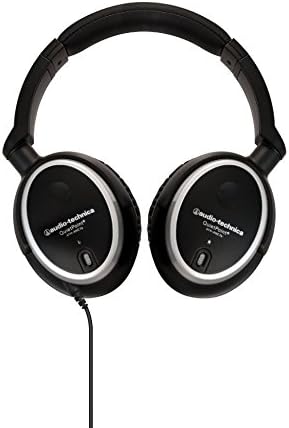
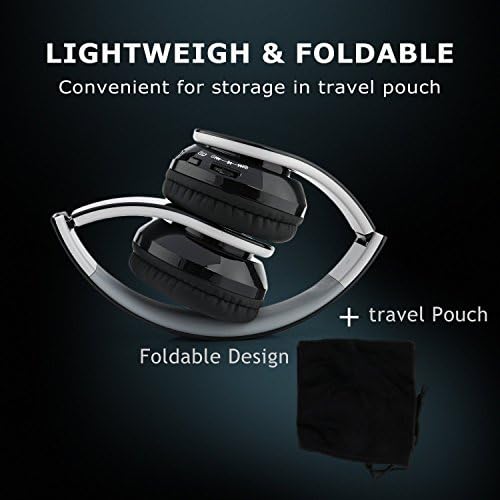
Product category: headphones
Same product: no